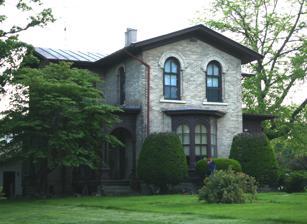
Building: Fred and Lucia Farnham House
Country: United States of America
Year built: 1867
Historic house in Wisconsin, United States United States historic place Fred and Lucia Farnham House U.S. National Register of Historic Places Wisconsin Register of Historic Places No. 3481 Front view Show map of Wisconsin Show map of the United States Location 553 West James Street, Columbus, Wisconsin 53925 Coordinates 43°20′29″N 89°01′12″W / 43.34139°N 89.02000°W / 43.34139; -89.02000 Area < 1 acre (0.40 ha ) Built 1867 ; 158 years ago ( 1867 ) Built by Richard D. Vanaken Architect Richard D. Vanaken Architectural style Italianate NRHP reference No. 09000580 SRHP No. 3481 Significant dates Added to NRHP July 30, 2009 Designated SRHP April 17, 2009 The Fred and Lucia Farnham House is a historical house in Columbus , Wisconsin . The Italianate style home was designed, and constructed in 1867, by Columbus architect and carpentry contractor Richard D. Vanaken. It was initially inhabited by Fred and Lucia Farnham. Fred Farnham ( c. 1821 —1871), who was born Frederich F. Farnham in Vermont , was raised in Canada , and the state of New York . At the age of 25-years-old, c. 1846—1847 , he moved from the latter location to Columbus, where he joined his three sisters. Farnham became a prosperous merchant in the city. He married Lucia Marsh of New York, in 1850. Farnham and James Allen, Lucia's brother-in-law, then became business partners and ran a highly successful produce and wholesale store. The profits from the store allowed Fred Farnham to build his new house at a corner lot on West James Street, a significant street in Columbus. The two-story house has a cruciform plan main block, with a small kitchen wing in the back, similar to other Italianate houses in Columbus. Historic listings The house was added to Wisconsin's State Register of Historic Places on April 17, 2009, and the United States National Register of Historic Places on July 30, 2009. The Fred and Lucia Farnham House's architect and builder, Richard D. Vanaken, in collaboration with architect Edward Townsend Mix , also designed Columbus' High Victorian Gothic and Italianate style Zion Evangelical Lutheran Church and Parsonage , first built in 1878.  This site was listed in the National Register of Historic Places, in the year 2009, as well. These two site listings are among 15 other historical sites located in the city of Columbus which are listed in the state and federal registers (as of May 4, 2010). Additionally, Fred Farnham initiated the construction of an Italianate style building on 111 East James Street, for his and his brother-in-law's produce business usage, c. 1858 . This building, first known as the Farnham Block , and later the Schaeffer Block , was placed in both the state and federal registers in 1992, as a contributing property to the Columbus Downtown Historic District 's listing. Gallery A side view perspective illustrates the house's cruciform shape. An unconfirmed photo of the Farnham House, from September 2011. References